Shanghai Jinjiang Hotel

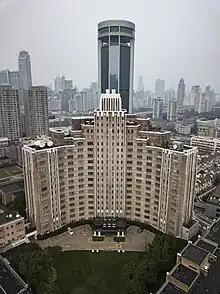
Jinjiang Hotel Aerial view.

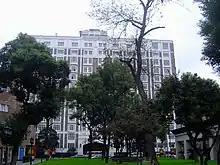
The former Cathay Mansion, now one of the two main buildings of Jinjiang Hotel, viewed from inside the hotel grounds.

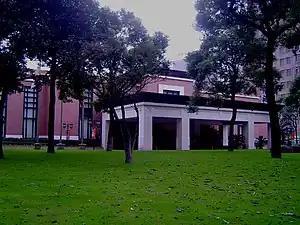
Hall at Jinjiang Hotel, site of the signing of the Shanghai Communique normalising Sino-American relations.

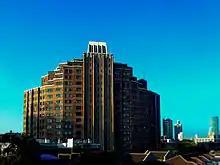
The former Grosvenor House, now one of the two main buildings of Jinjiang Hotel.

Shanghai Jinjiang Hotel (上海锦江饭店) is a for-profit hotel in Huangpu, Shanghai, China. The hotel is operated by Jin Jiang International (Holdings) Co., Ltd.